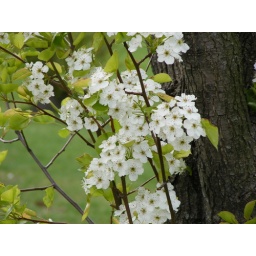
A closeup of the flowers that cover the pear trees in spring.